Elbow dysplasia

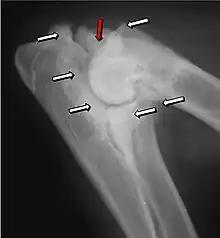
Ununited anconeal process

Elbow dysplasia is a condition involving multiple developmental abnormalities of the elbow-joint in the dog, specifically the growth of cartilage or the structures surrounding it. These abnormalities, known as 'primary lesions', give rise to osteoarthritic processes. Elbow dysplasia is a common condition of certain breeds of dogs.